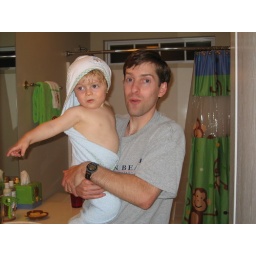
William and David make monkey noises in the monkey bathroom after William finishes his bath.